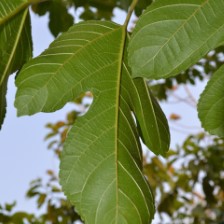
Variety: RedKing